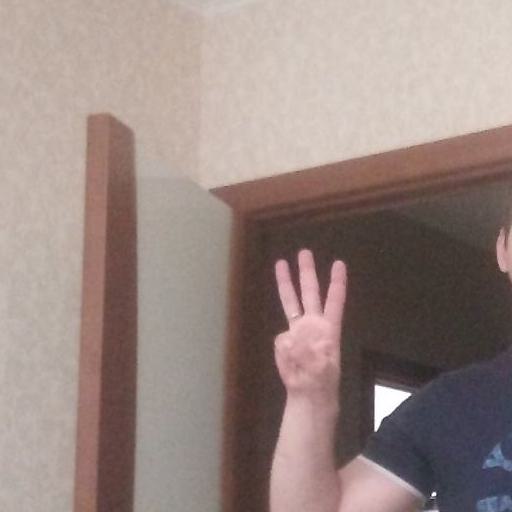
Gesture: three